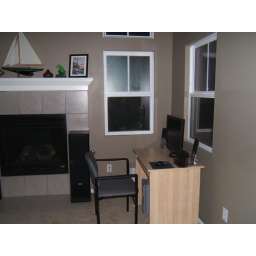
We had to paint all the walls in the house so this light brown.